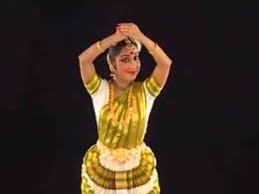
Dance form: mohiniyattam